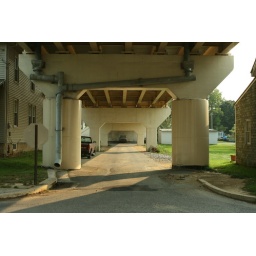
Alley under the wood street bridge in Mt. Joy, PA.